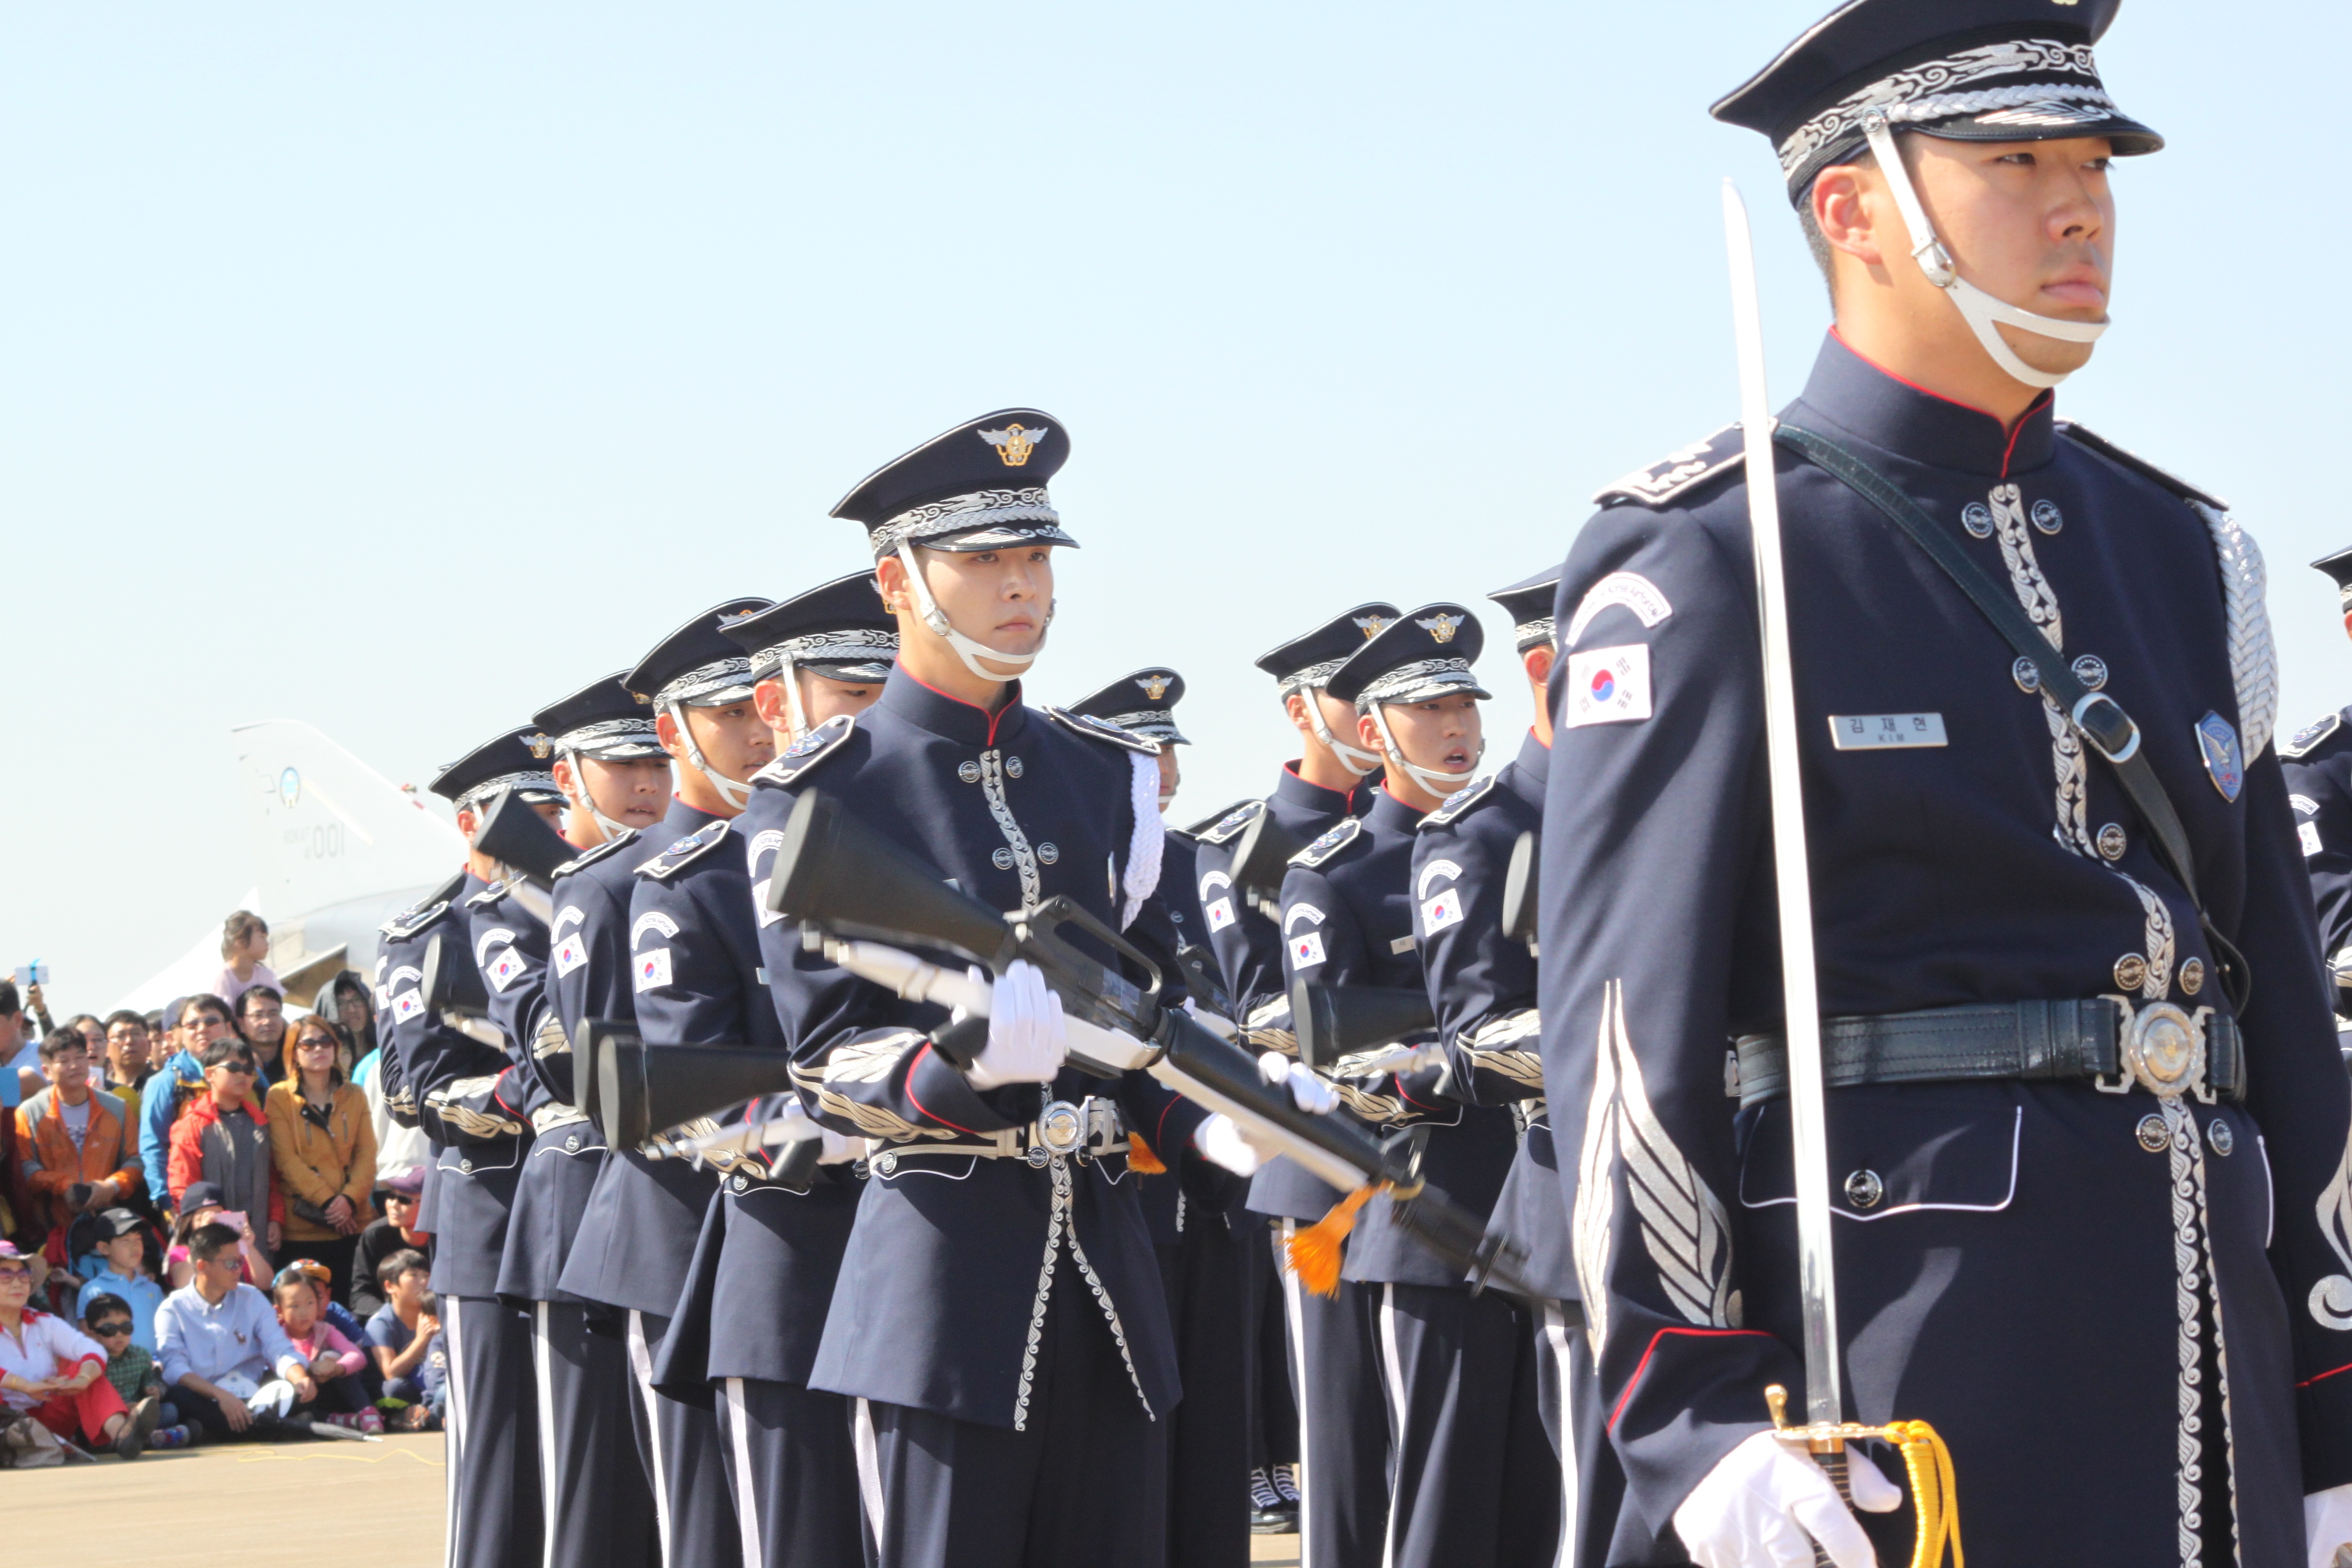
person, military, soldier, army, profession, uniform, navy, marching, troop, korean, air show, air force, police officer, military uniform, militia, military police, military officer, military person, gun show